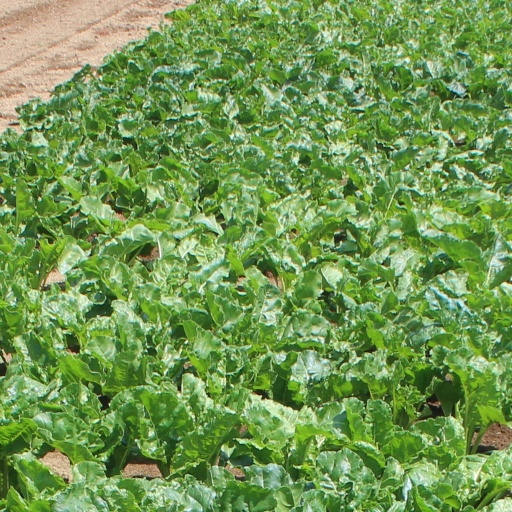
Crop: sugar beet